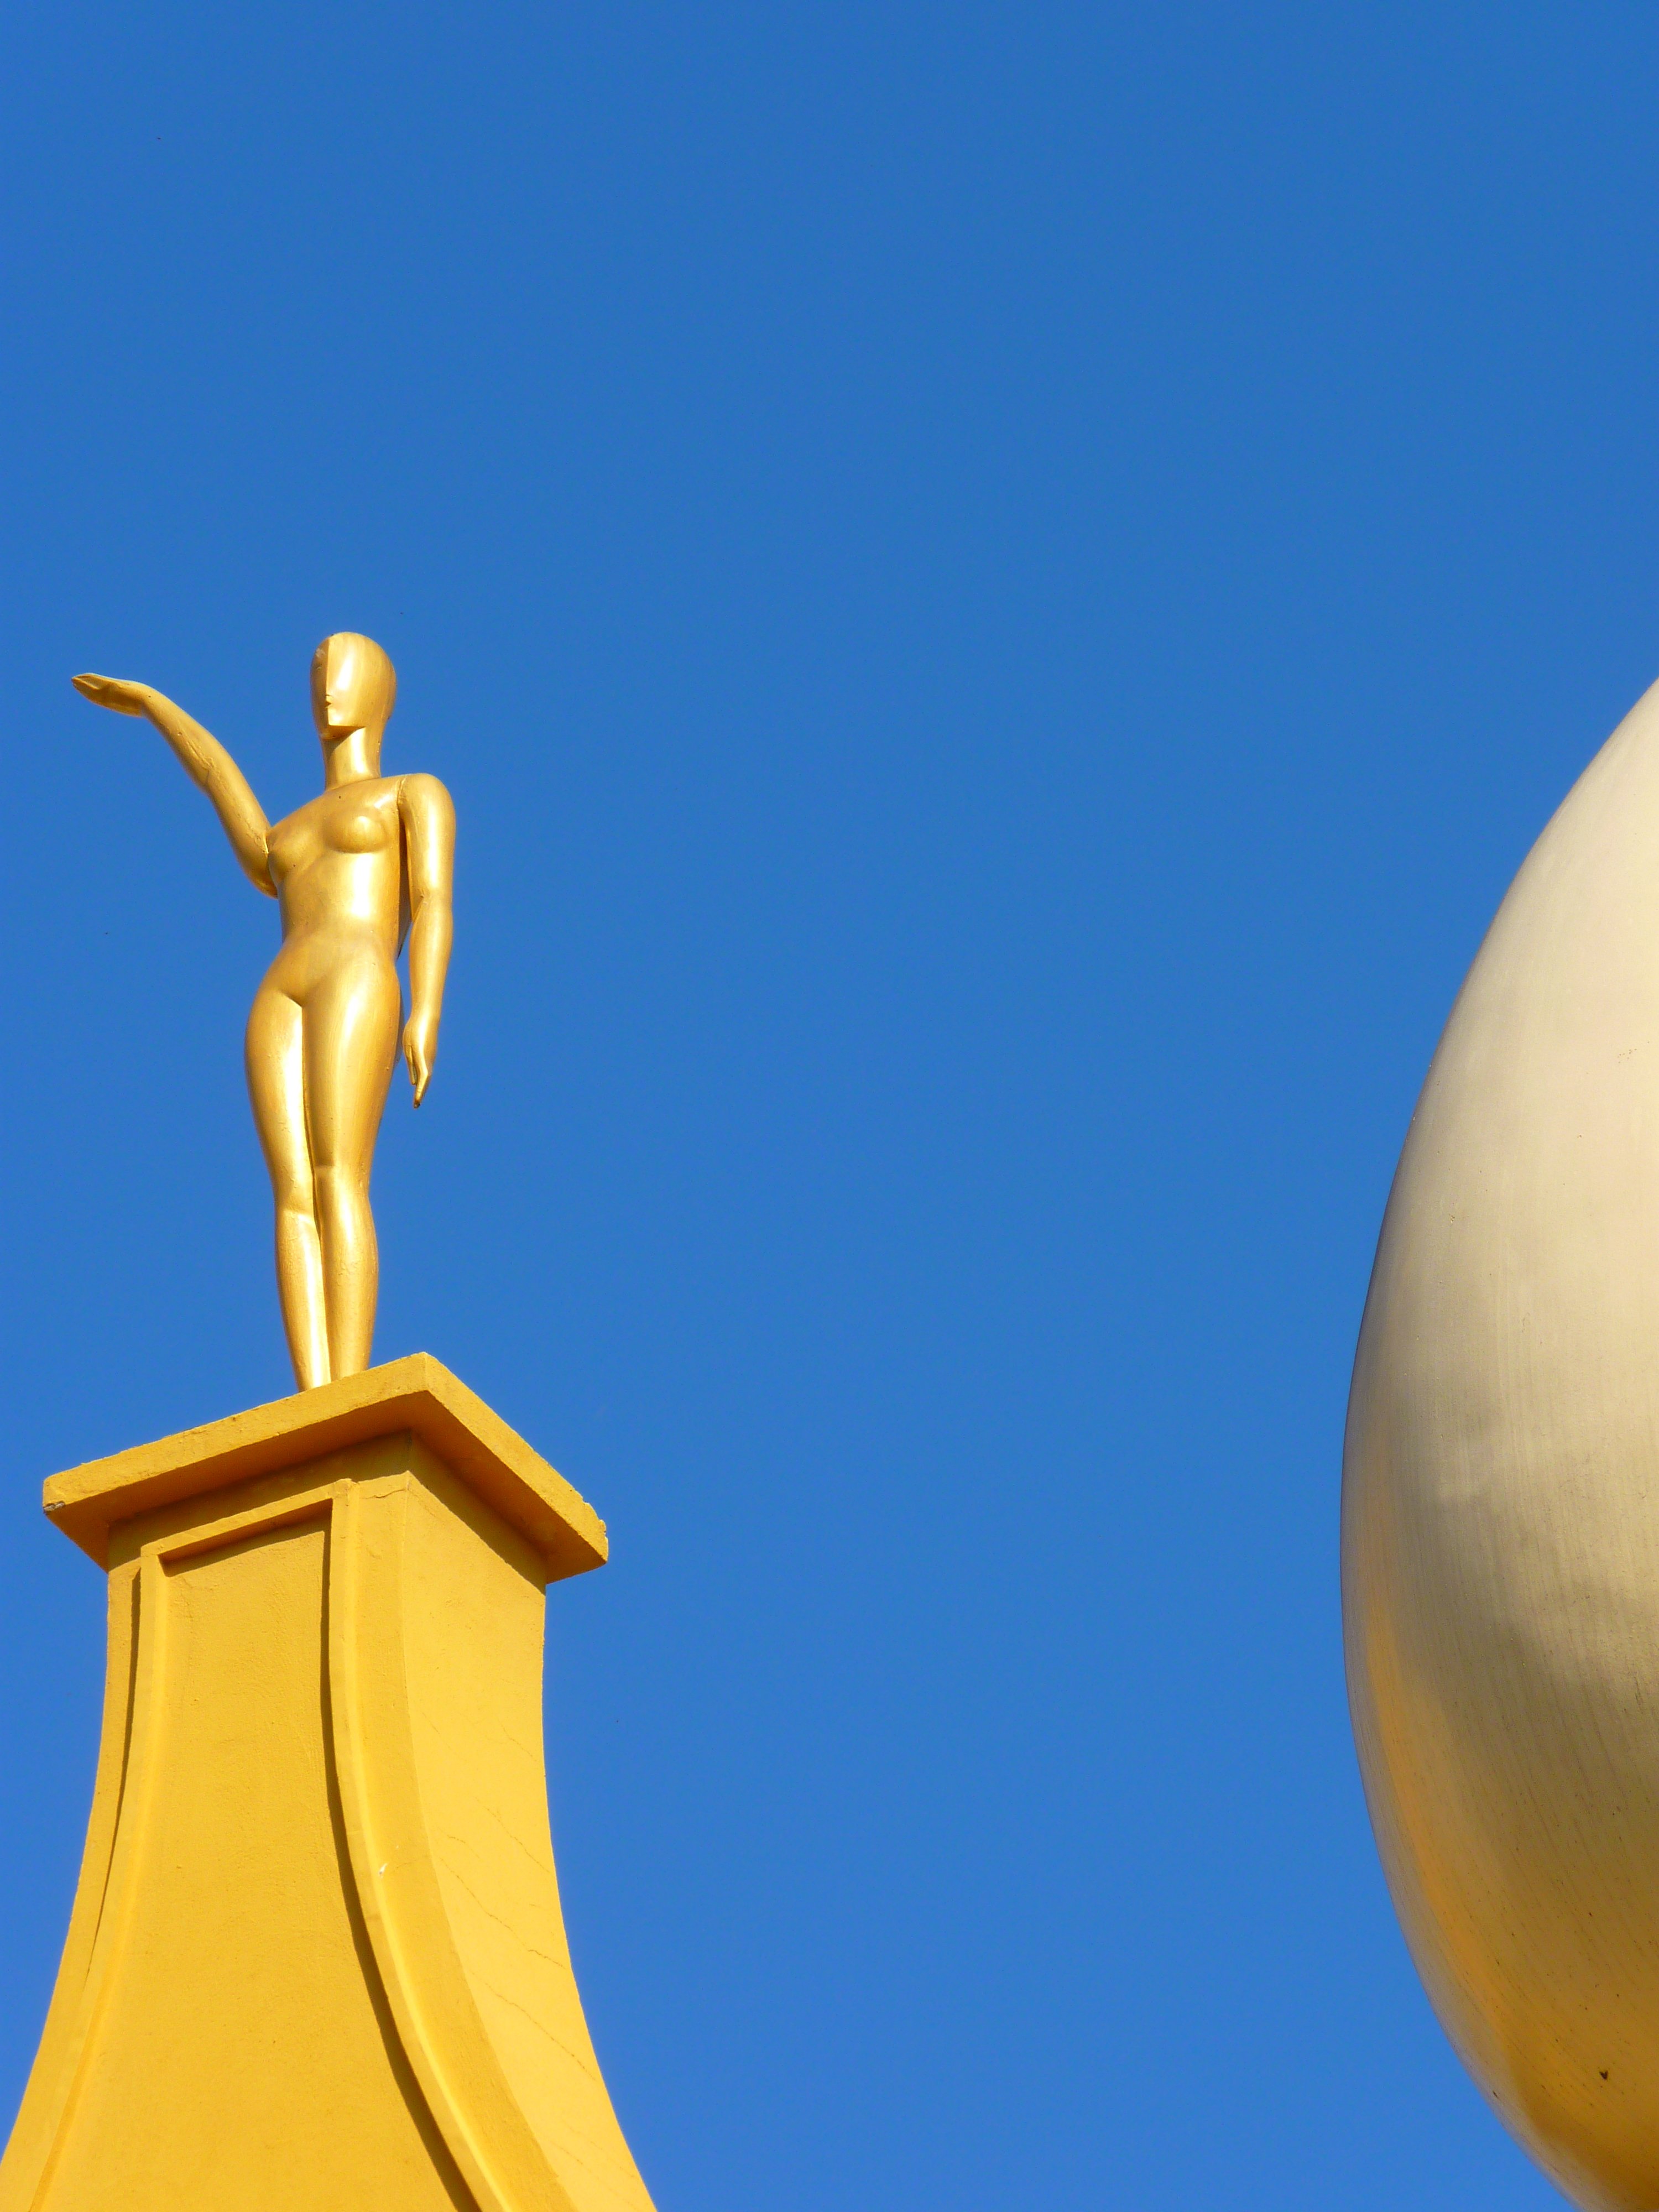
sky, white, monument, statue, golden, museum, blue, yellow, egg, spain, figure, dali, figueras, atmosphere of earth